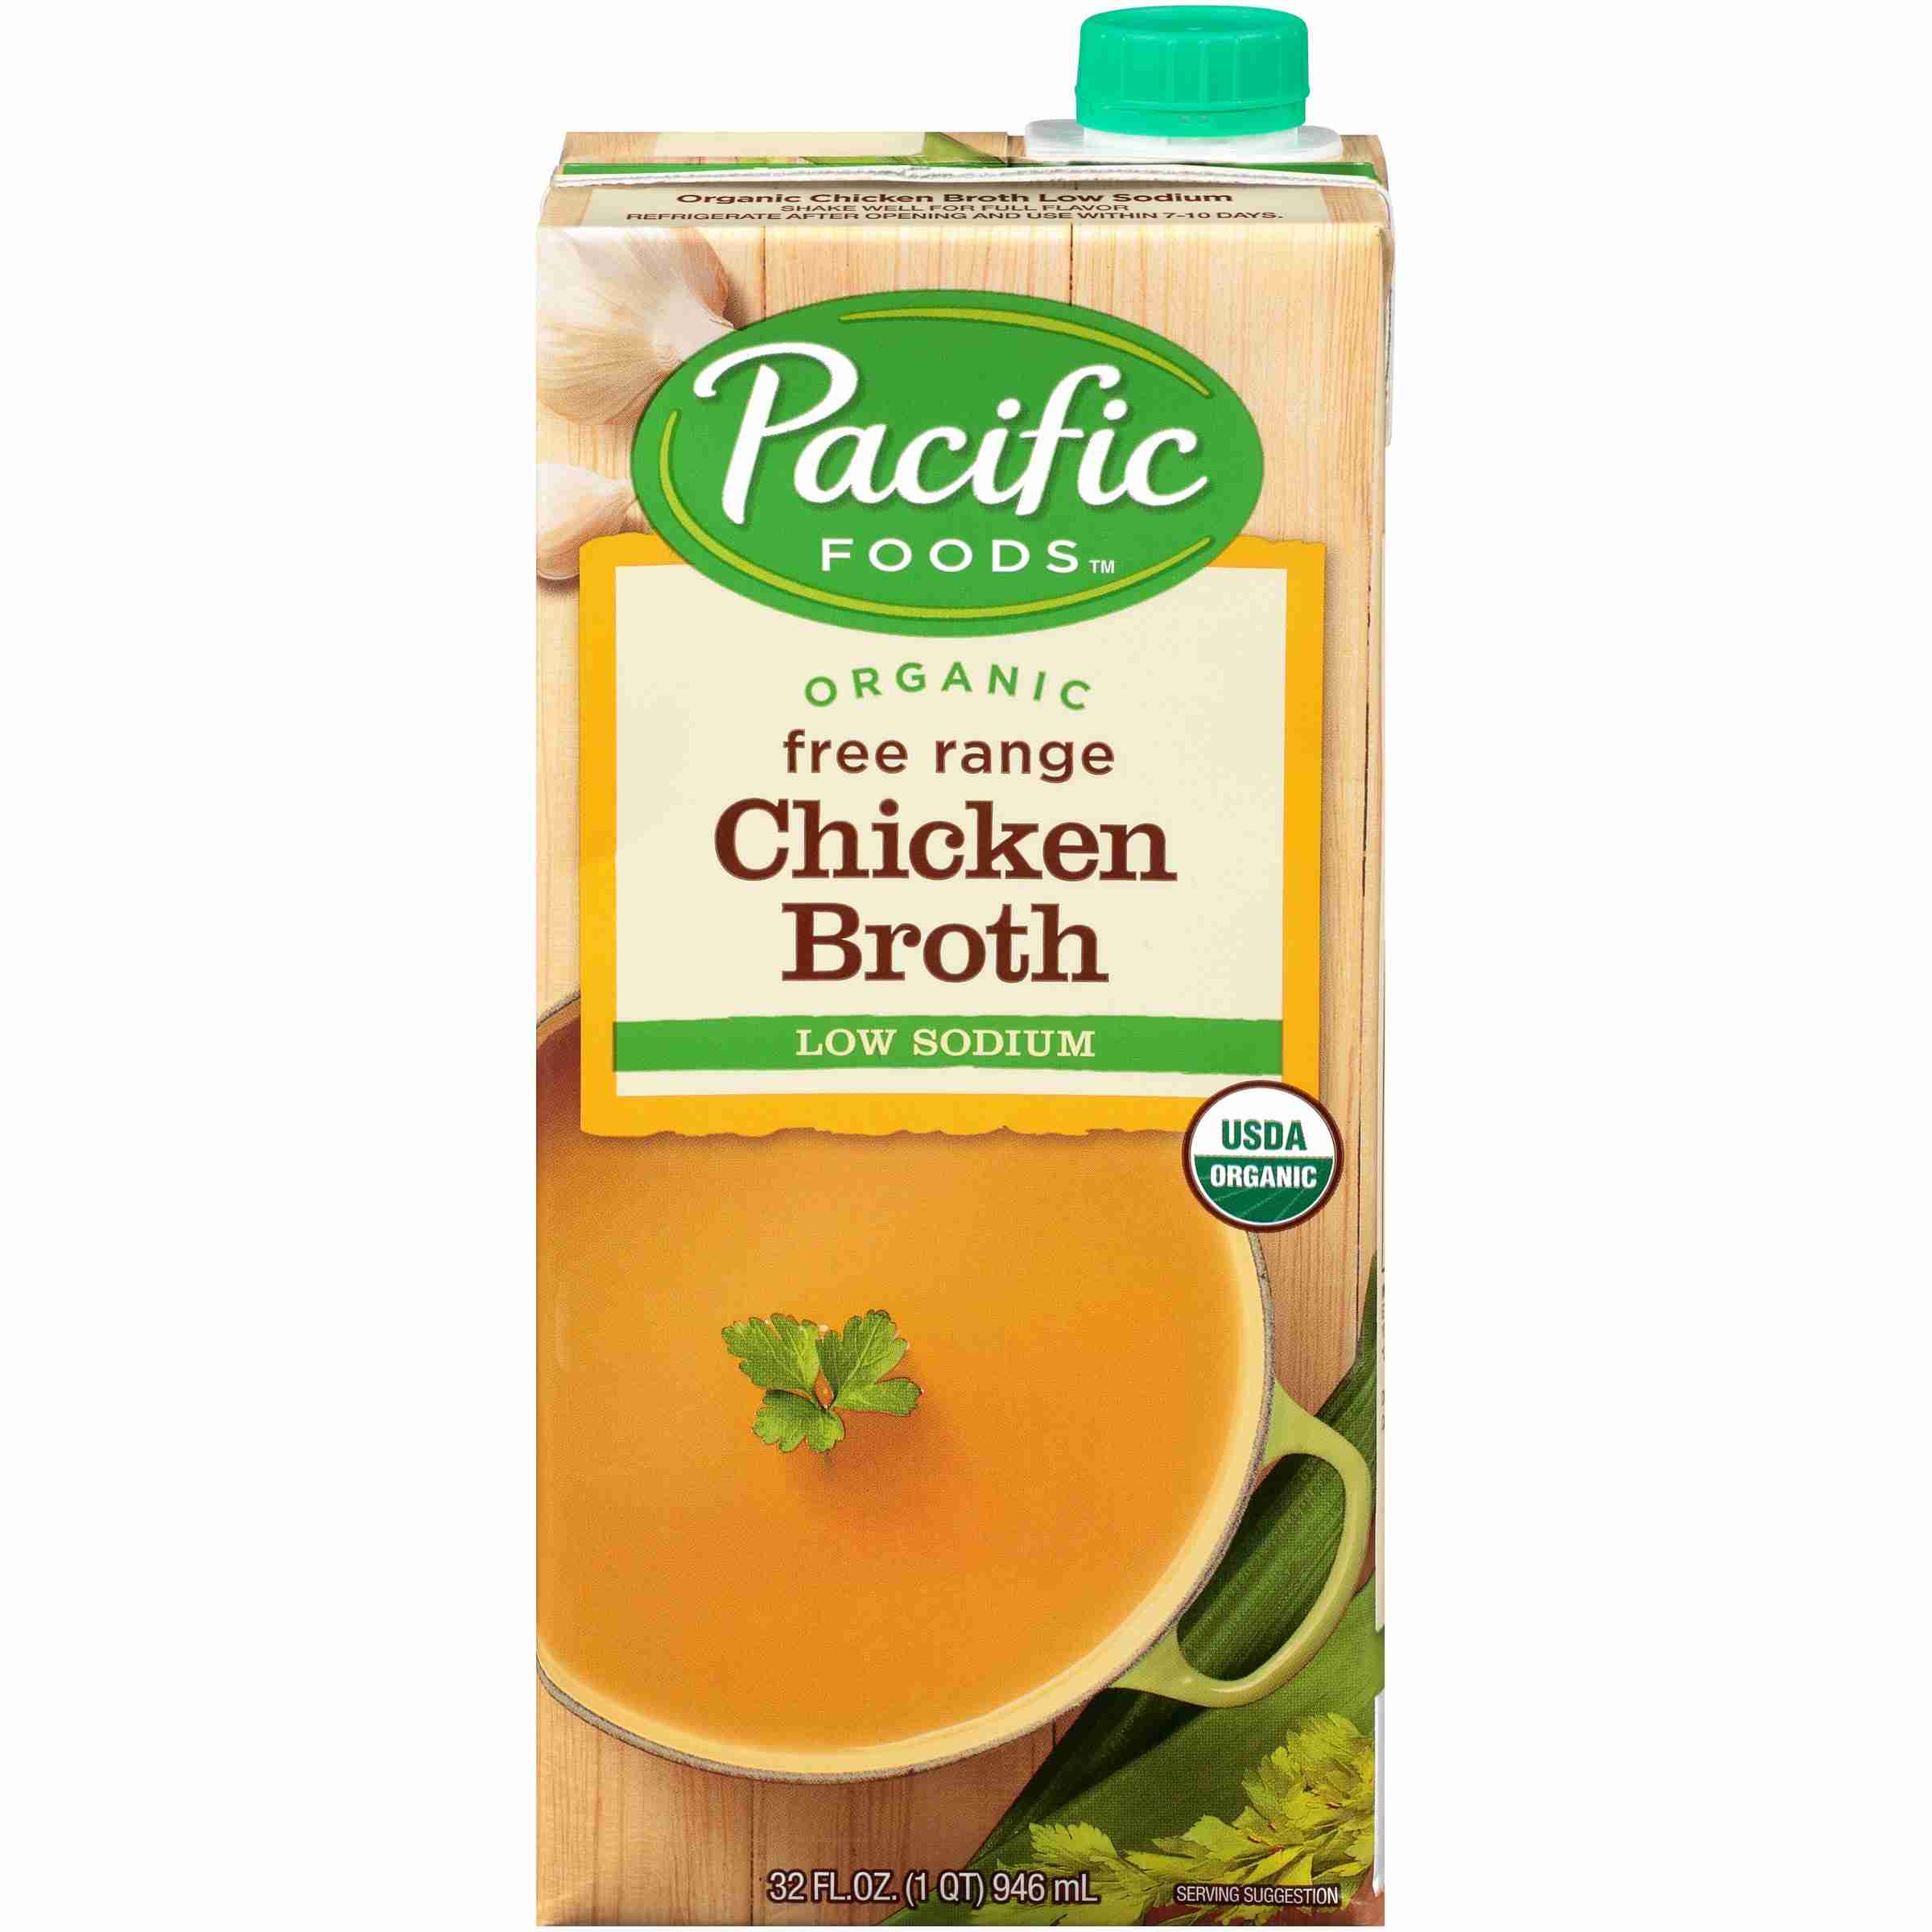
Waste category: cardboard